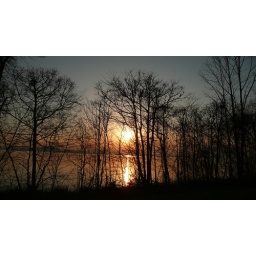
stripes in the water under whiteface, silouettes, boat